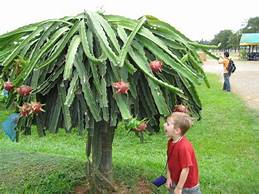
Label: Dragonfruit